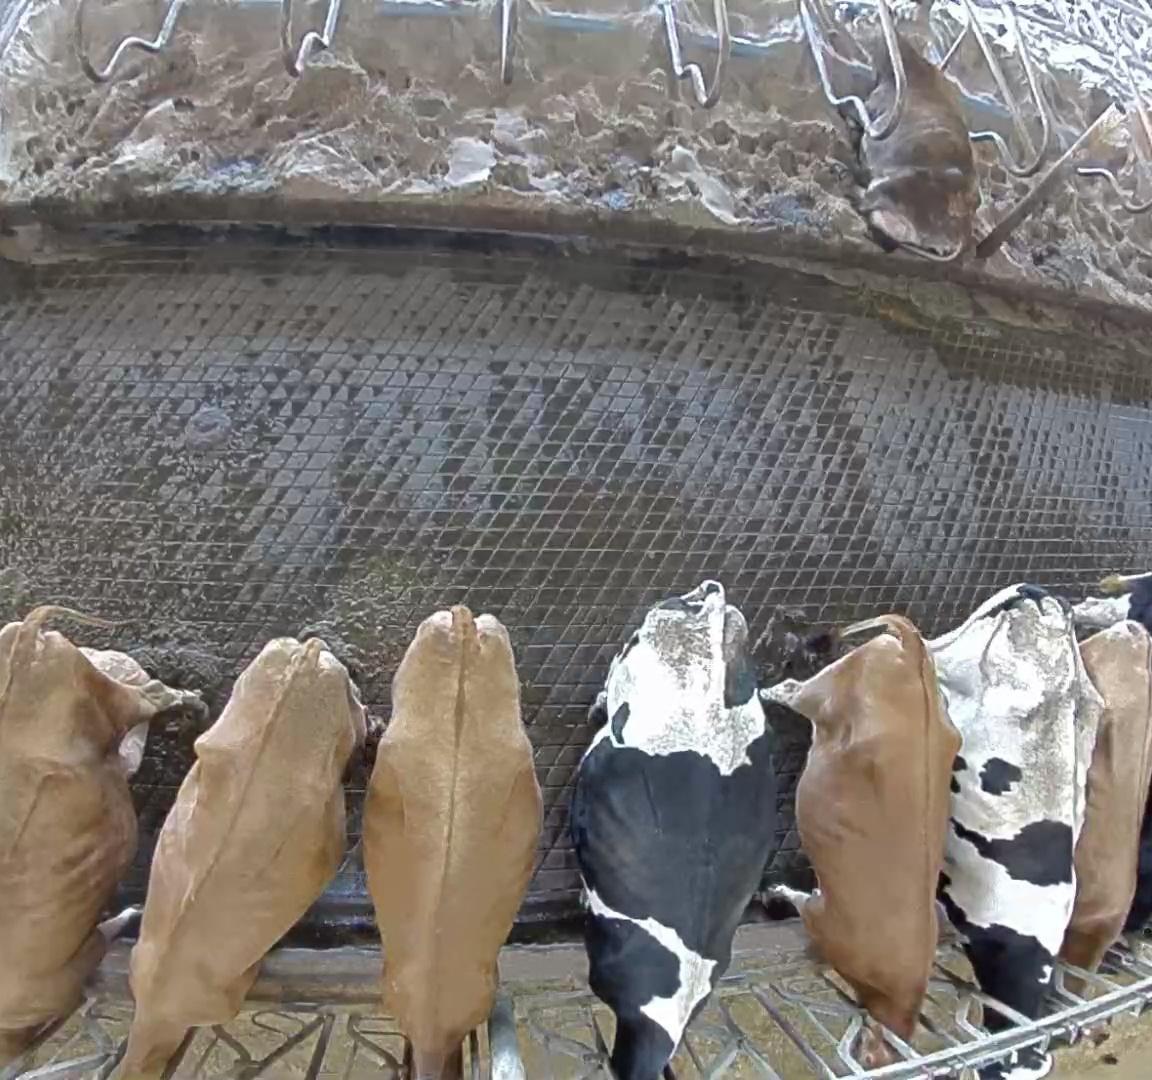
Number of cows: 10